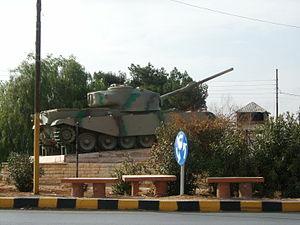
Mafraq est une ville de Jordanie d'environ 60 000 habitants située dans le nord du pays près de la frontière de la Syrie et de l’Irak